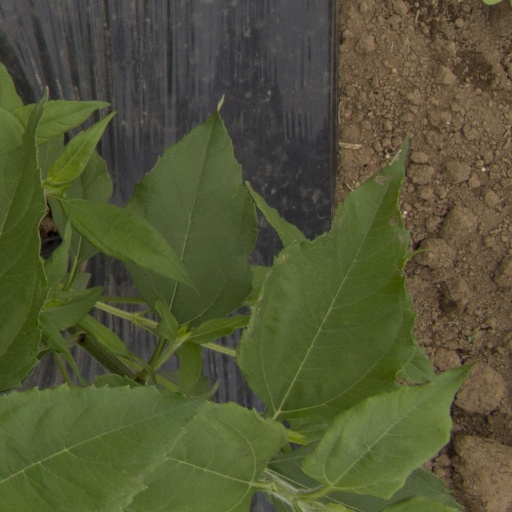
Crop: Jerusalem artichoke